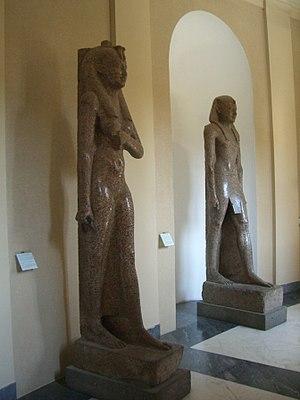
Héliopolis est le nom donné par les Grecs à la ville antique de Onou dans le delta du Nil. Elle était la capitale du treizième nome de Basse-Égypte.